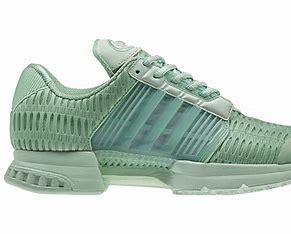
Brand: Adidas
Model: Climacool 1